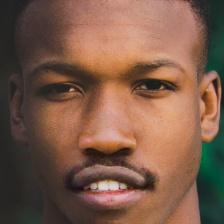
Label: faces